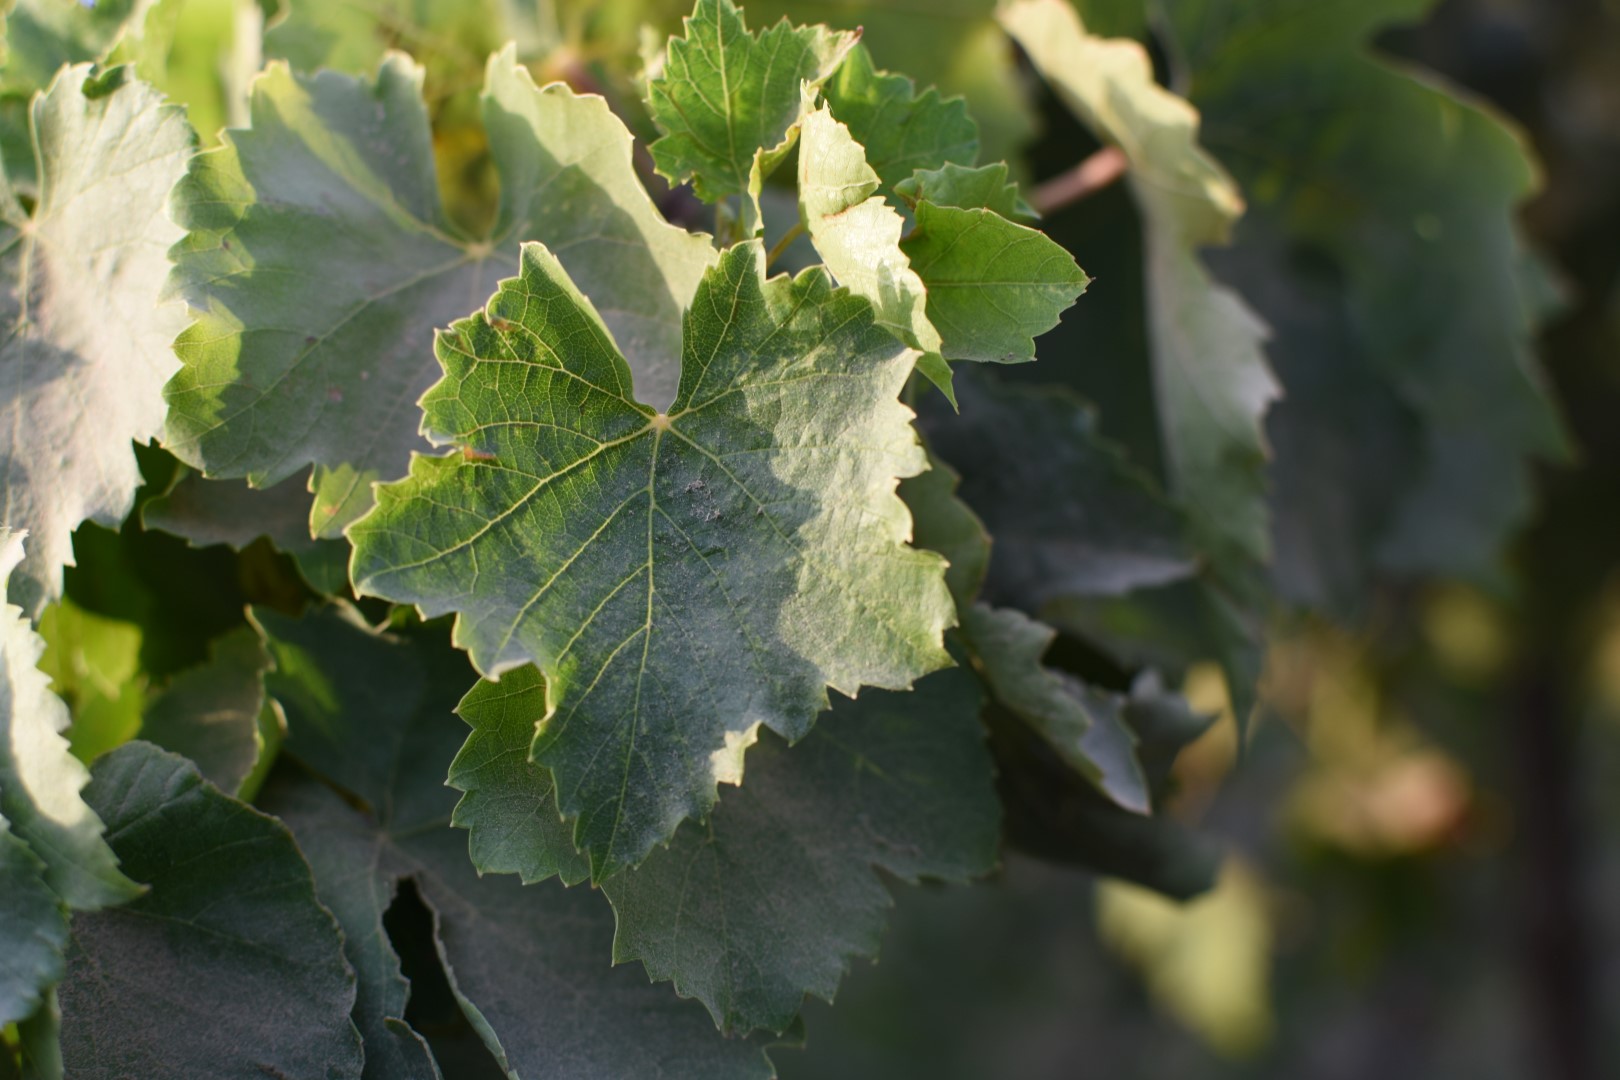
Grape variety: Thompson Seedless